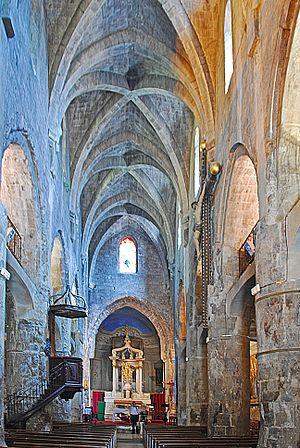
La croisée d'ogives est un facteur déterminant de l'essor de l'architecture gothique. Développée à partir de la fin du XIᵉ siècle, elle constitue une structure d'arcs en plein-cintre puis brisés en voussoirs de pierre se rejoignant sur une clef au centre des diagonales d'une travée carrée, barlongue ou d'un hexagone puis couvert par un remplissage de voutains légers posés sur les nervures. Cette technique permet de reporter le poids et les poussées de la voûte aux pieds des arcs sur des sommiers contrebutés par des arcs boutants. Sa mise en œuvre limite les travaux de coffrage aux arcs mais son équilibrage est plus complexe et sa fragilité impose une couverture. Cette innovation donne la liberté d'utiliser l'espace entre les arcs pour y installer de larges baies et créer une architecture de lumière et d'élan vers le ciel.